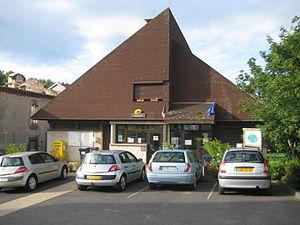
mairie de Perrier
Perrier est une commune française, située dans le département du Puy-de-Dôme, en région d'Auvergne-Rhône-Alpes, limitrophe de la commune d'Issoire.